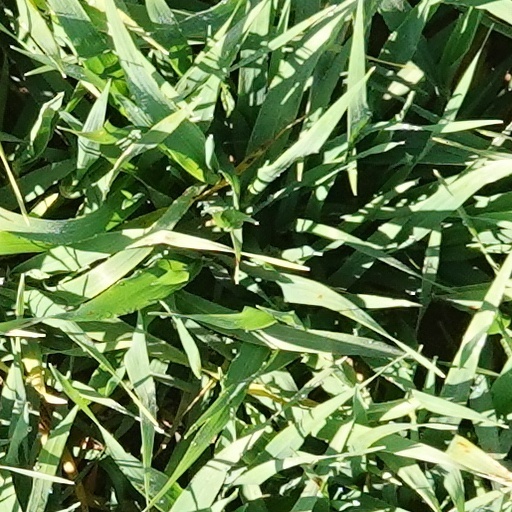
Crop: wheat